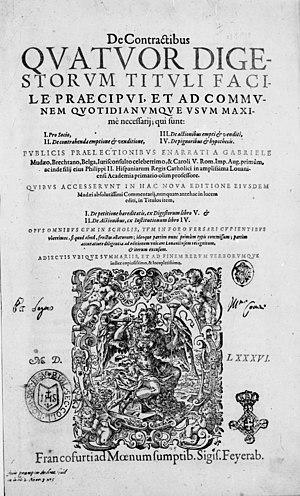
Gabriel Mudaeus, de son vrai nom Gabriel van der Muyden, né vers 1500 à Brecht et mort à Louvain le 21 avril 1560, est un jurisconsulte flamand, professeur de droit romain à l'université de Louvain.